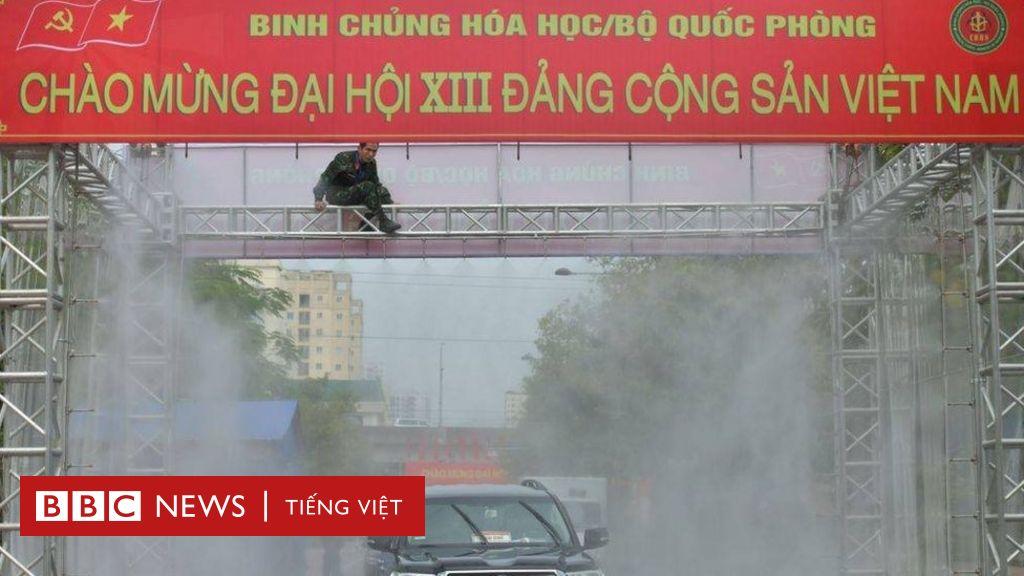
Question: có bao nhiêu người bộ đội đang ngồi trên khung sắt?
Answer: có một người bộ đội đang ngồi trên khung sắt